Anchiornis

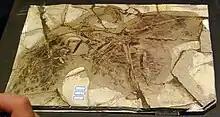
Fossil exhibited in Japan

"Anchiornis" has hindleg proportions more like those of more primitive theropod dinosaurs than avialans, with long legs indicating a fast-running lifestyle. However, while long legs normally indicate a fast runner, the legs and even feet and toes of "Anchiornis" were covered in feathers, including long feathers on the legs, similar to those in the hindwings of "Microraptor". Long leg feathers on the lower legs may have slowed the running speed of "Anchiornis". In modern birds, especially those that live on the ground, the lower legs tend to show reduction or even loss of feathers. The hind wings of "Anchiornis" were smaller and made of more curved, symmetrical feathers than those of "Microraptor", suggesting that they were used mainly for display rather than flight. However, they might still have granted the animal some kind of aerodynamic advantage, even if their primary purpose was for display or some other function.